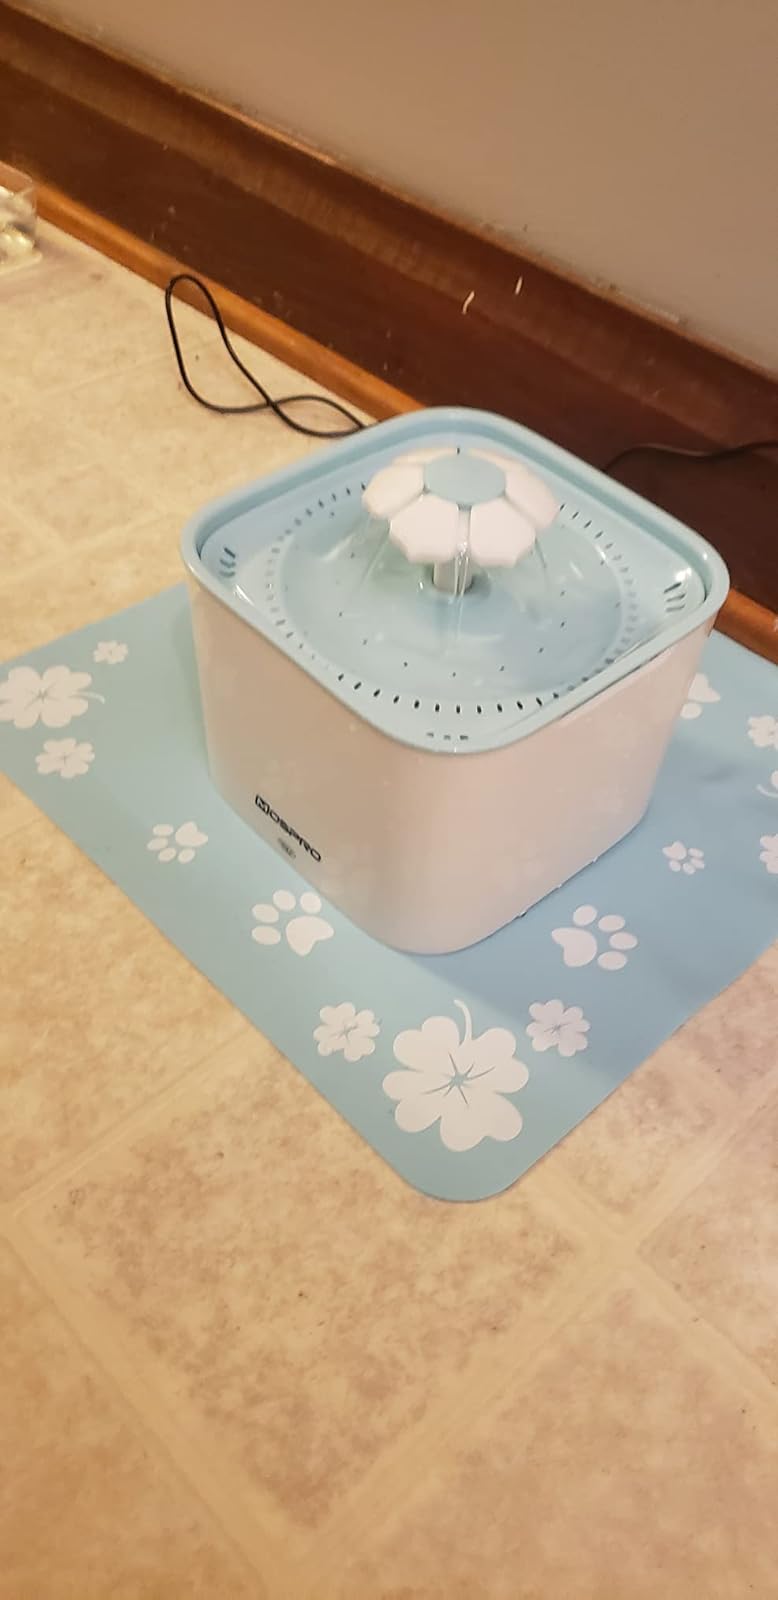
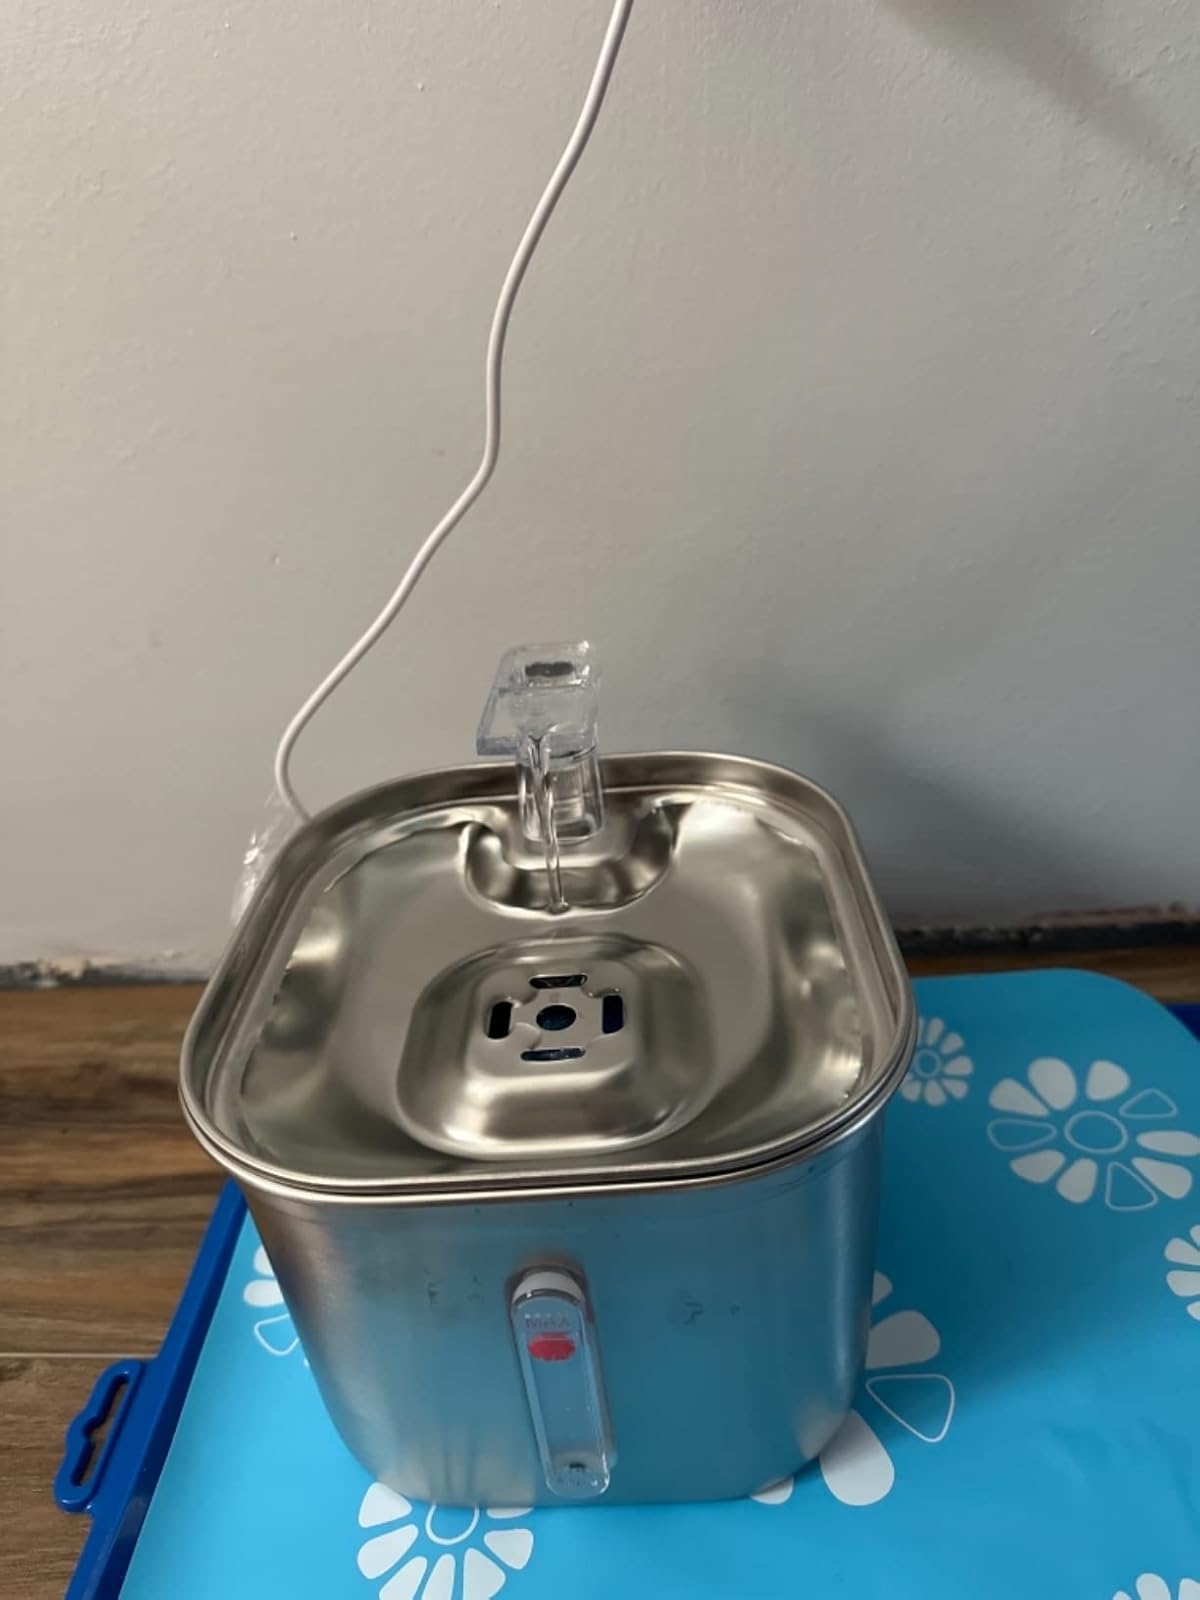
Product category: items_bowl
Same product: no